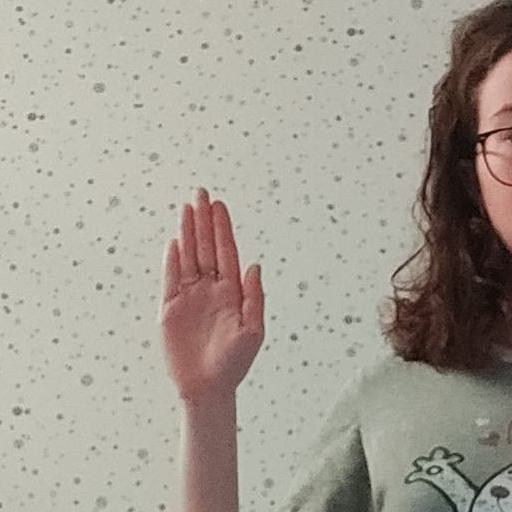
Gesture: stop